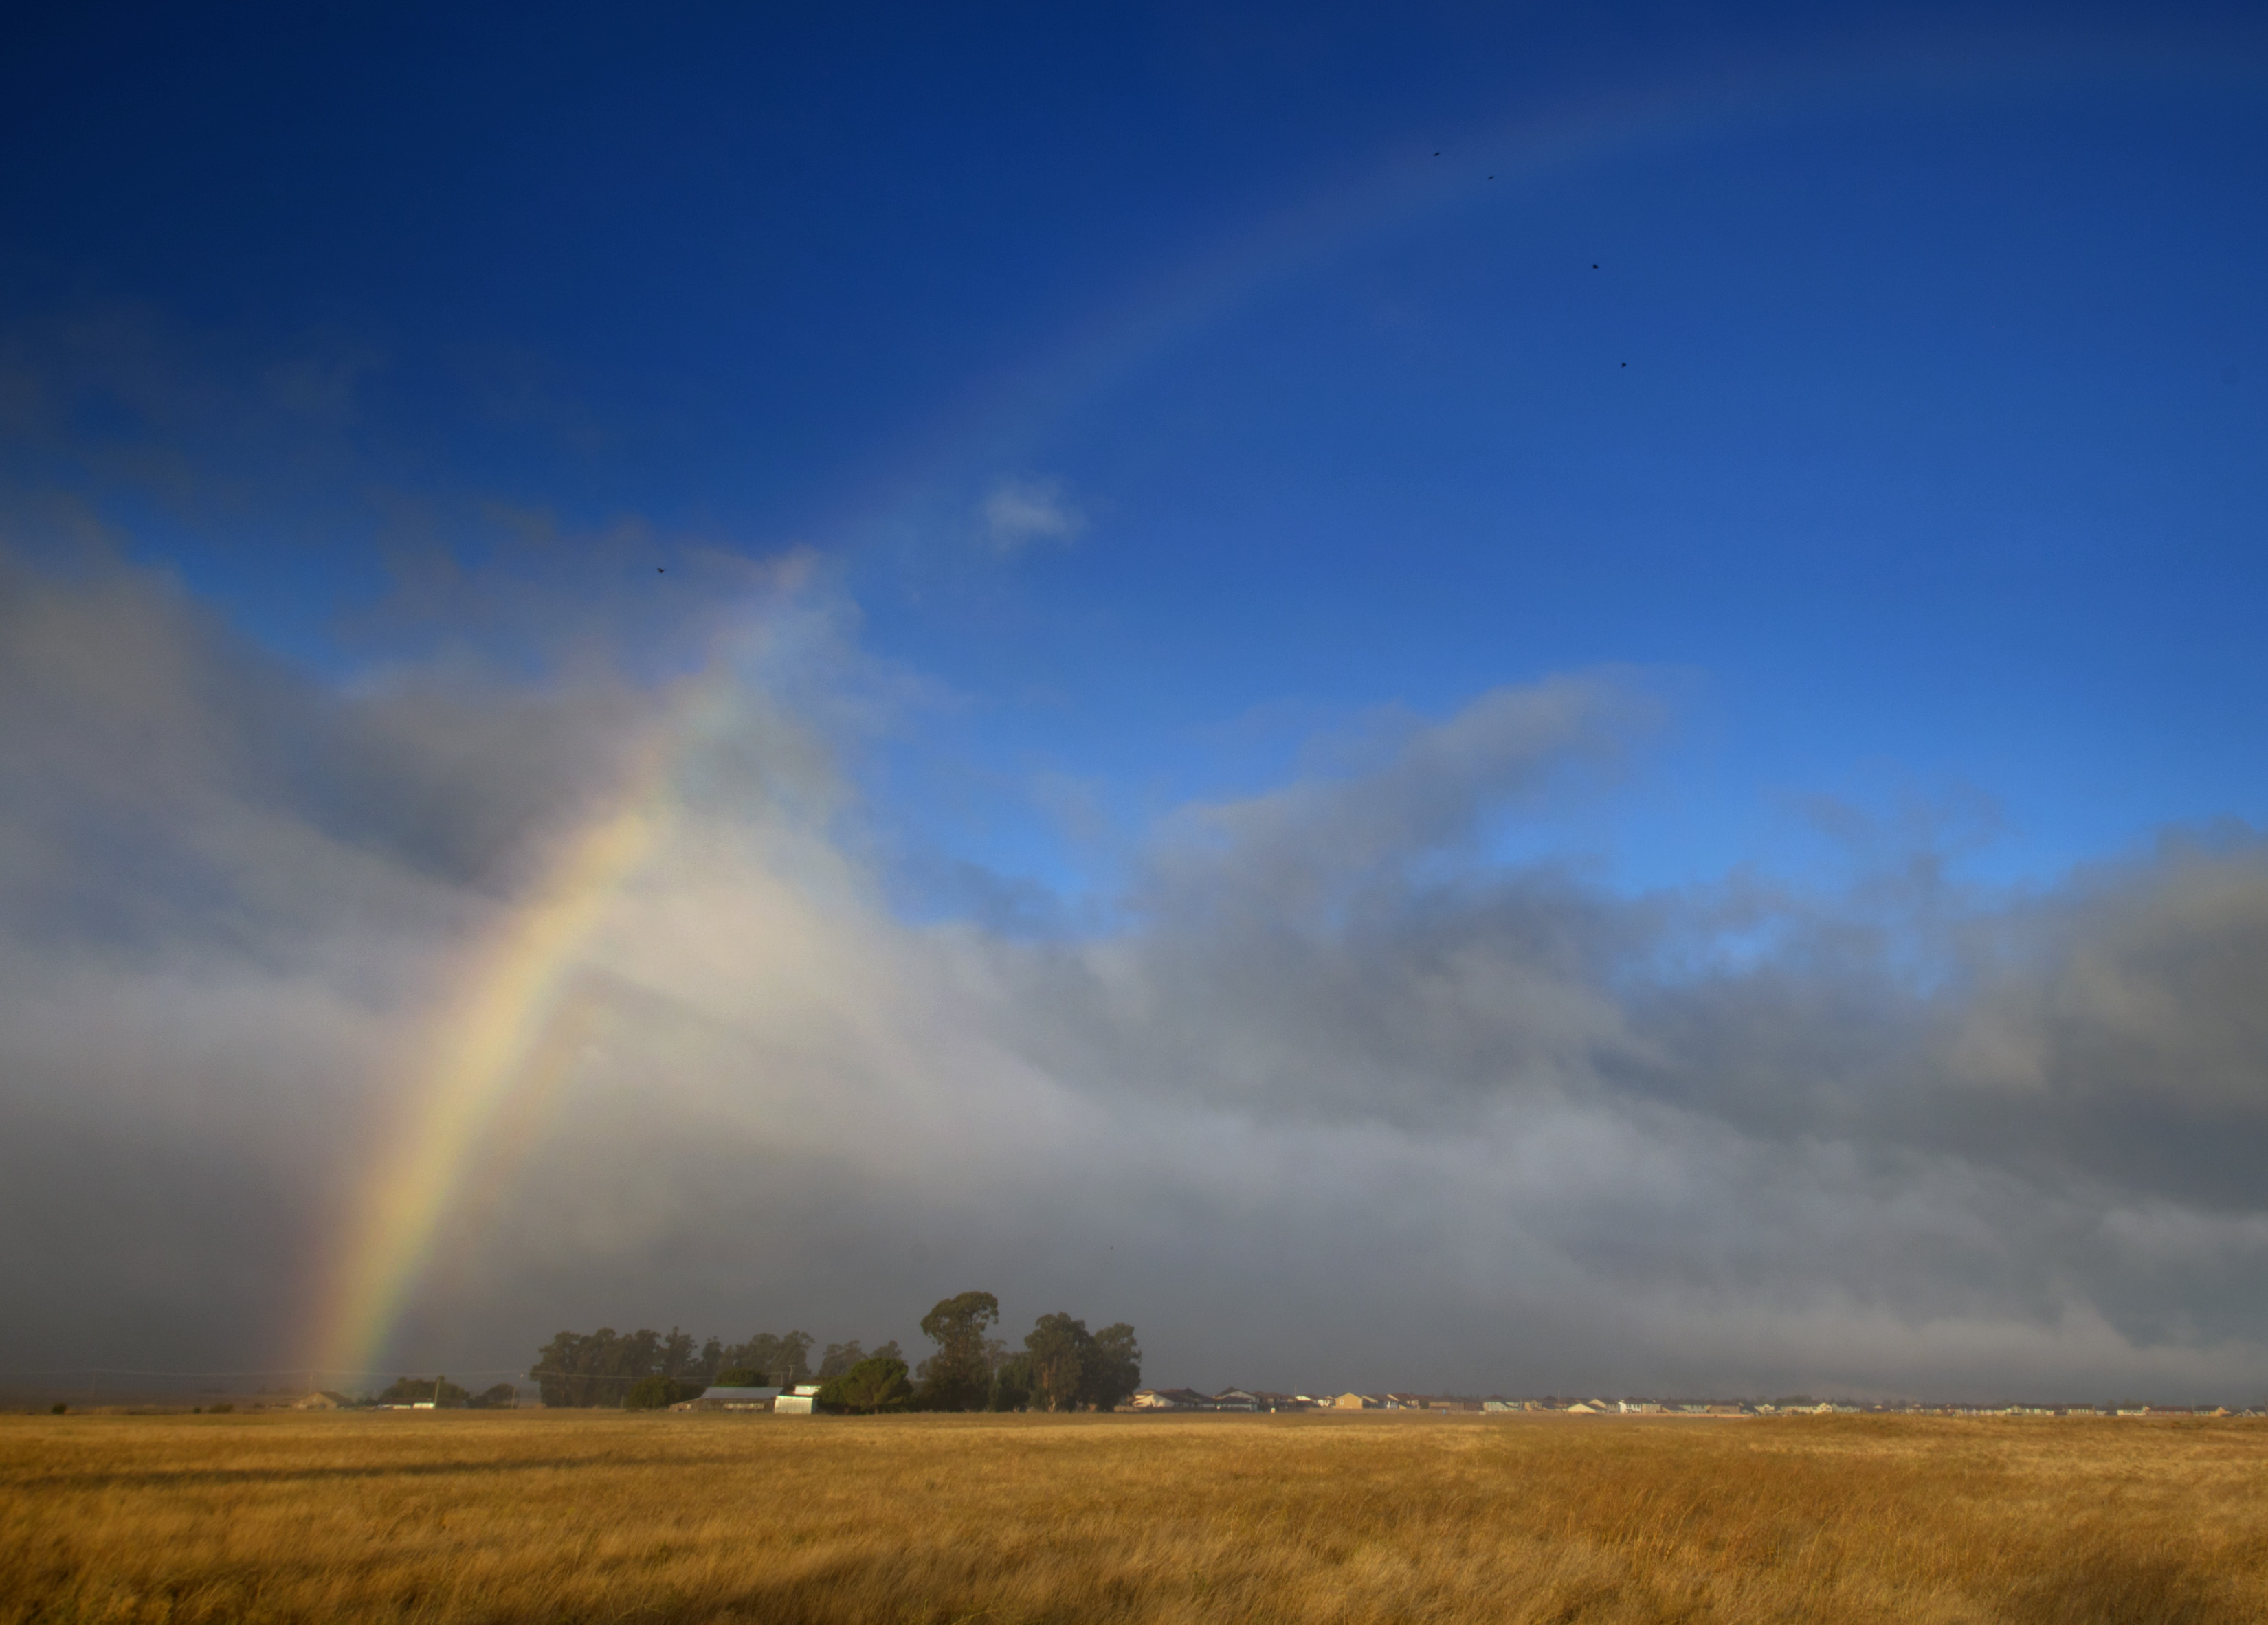
nature, grass, horizon, cloud, sky, field, farm, prairie, sunlight, morning, dawn, atmosphere, dusk, evening, rural, weather, plain, rainbow, grassland, 365, solano, besso, meteorological phenomenon, atmospheric phenomenon, atmosphere of earth